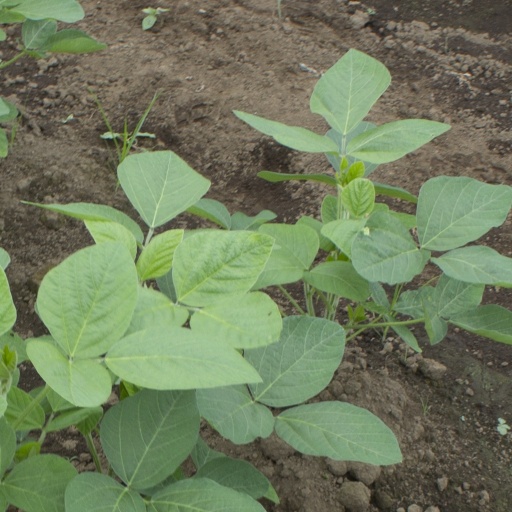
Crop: soybean